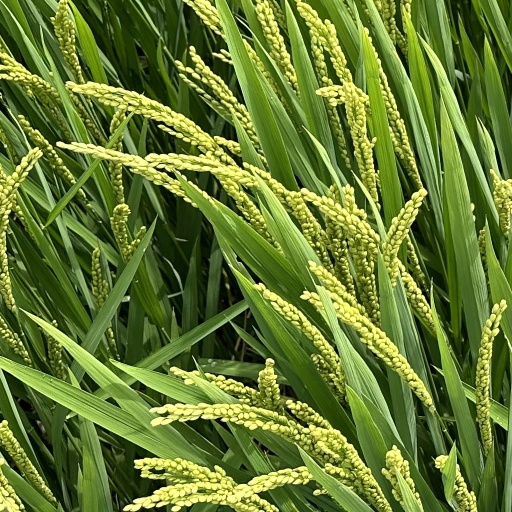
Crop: rice